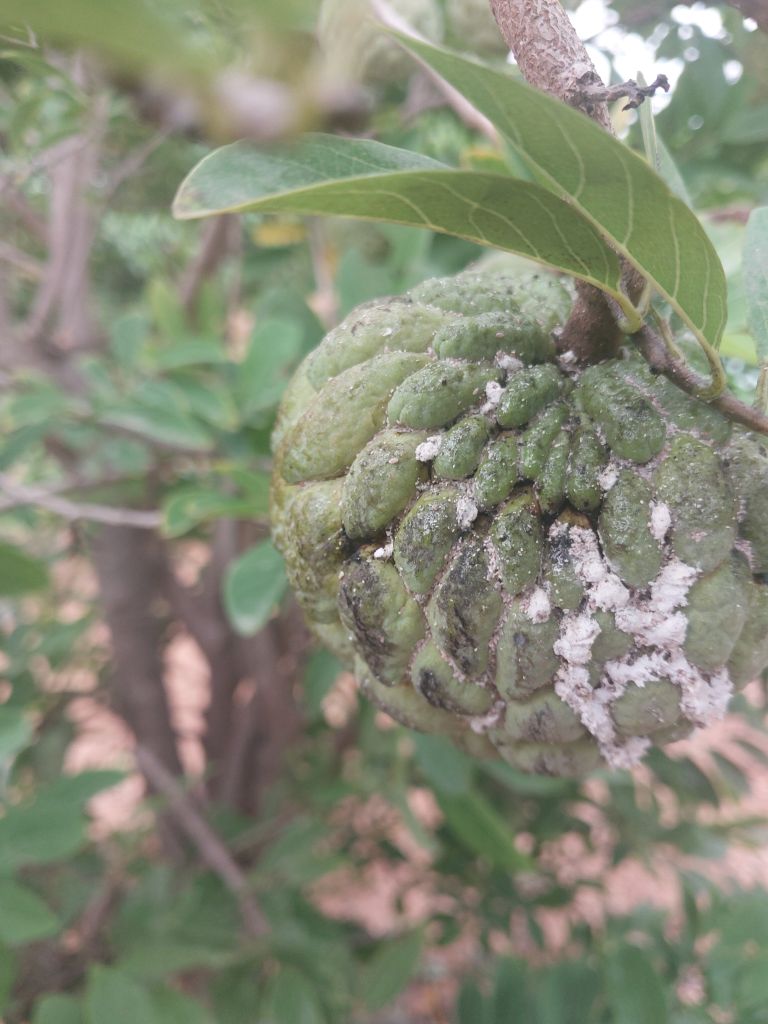
Disease label: Mealy Bug